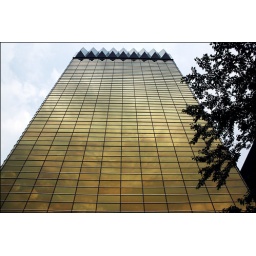
building near sumida river